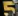
Number: 5